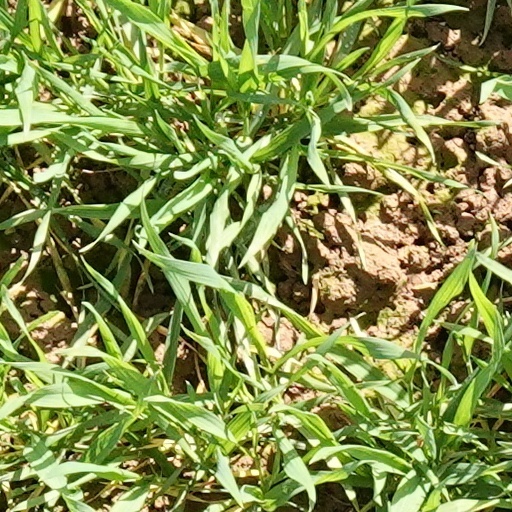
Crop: wheat